River Thaw

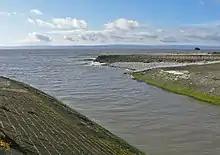
The artificial mouth of the river at Aberthaw

The river meets the Bristol Channel at a shingle beach called Leys Beach, at Breaksea Point, one of the southernmost points of Wales. It flows through the village of Aberthaw. At its mouth is the Aberthaw Power Station, which is split into two complexes, Aberthaw A and Aberthaw B, on the opposite sides of the river. When Aberthaw A first opened in February 1966, it was the most advanced power station in the world. Aberthaw B opened in the 1970s. The power station (now closed) burned coal with a generating capacity of 1455 megawatts. Proposals for a nuclear power station on the site were rejected due to close proximity to Cardiff. Aberthaw A was subsequently demolished in 1995.